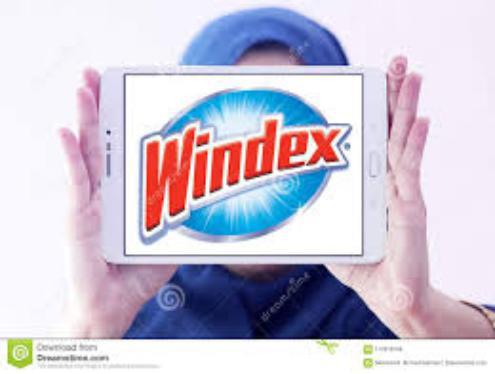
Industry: Necessities